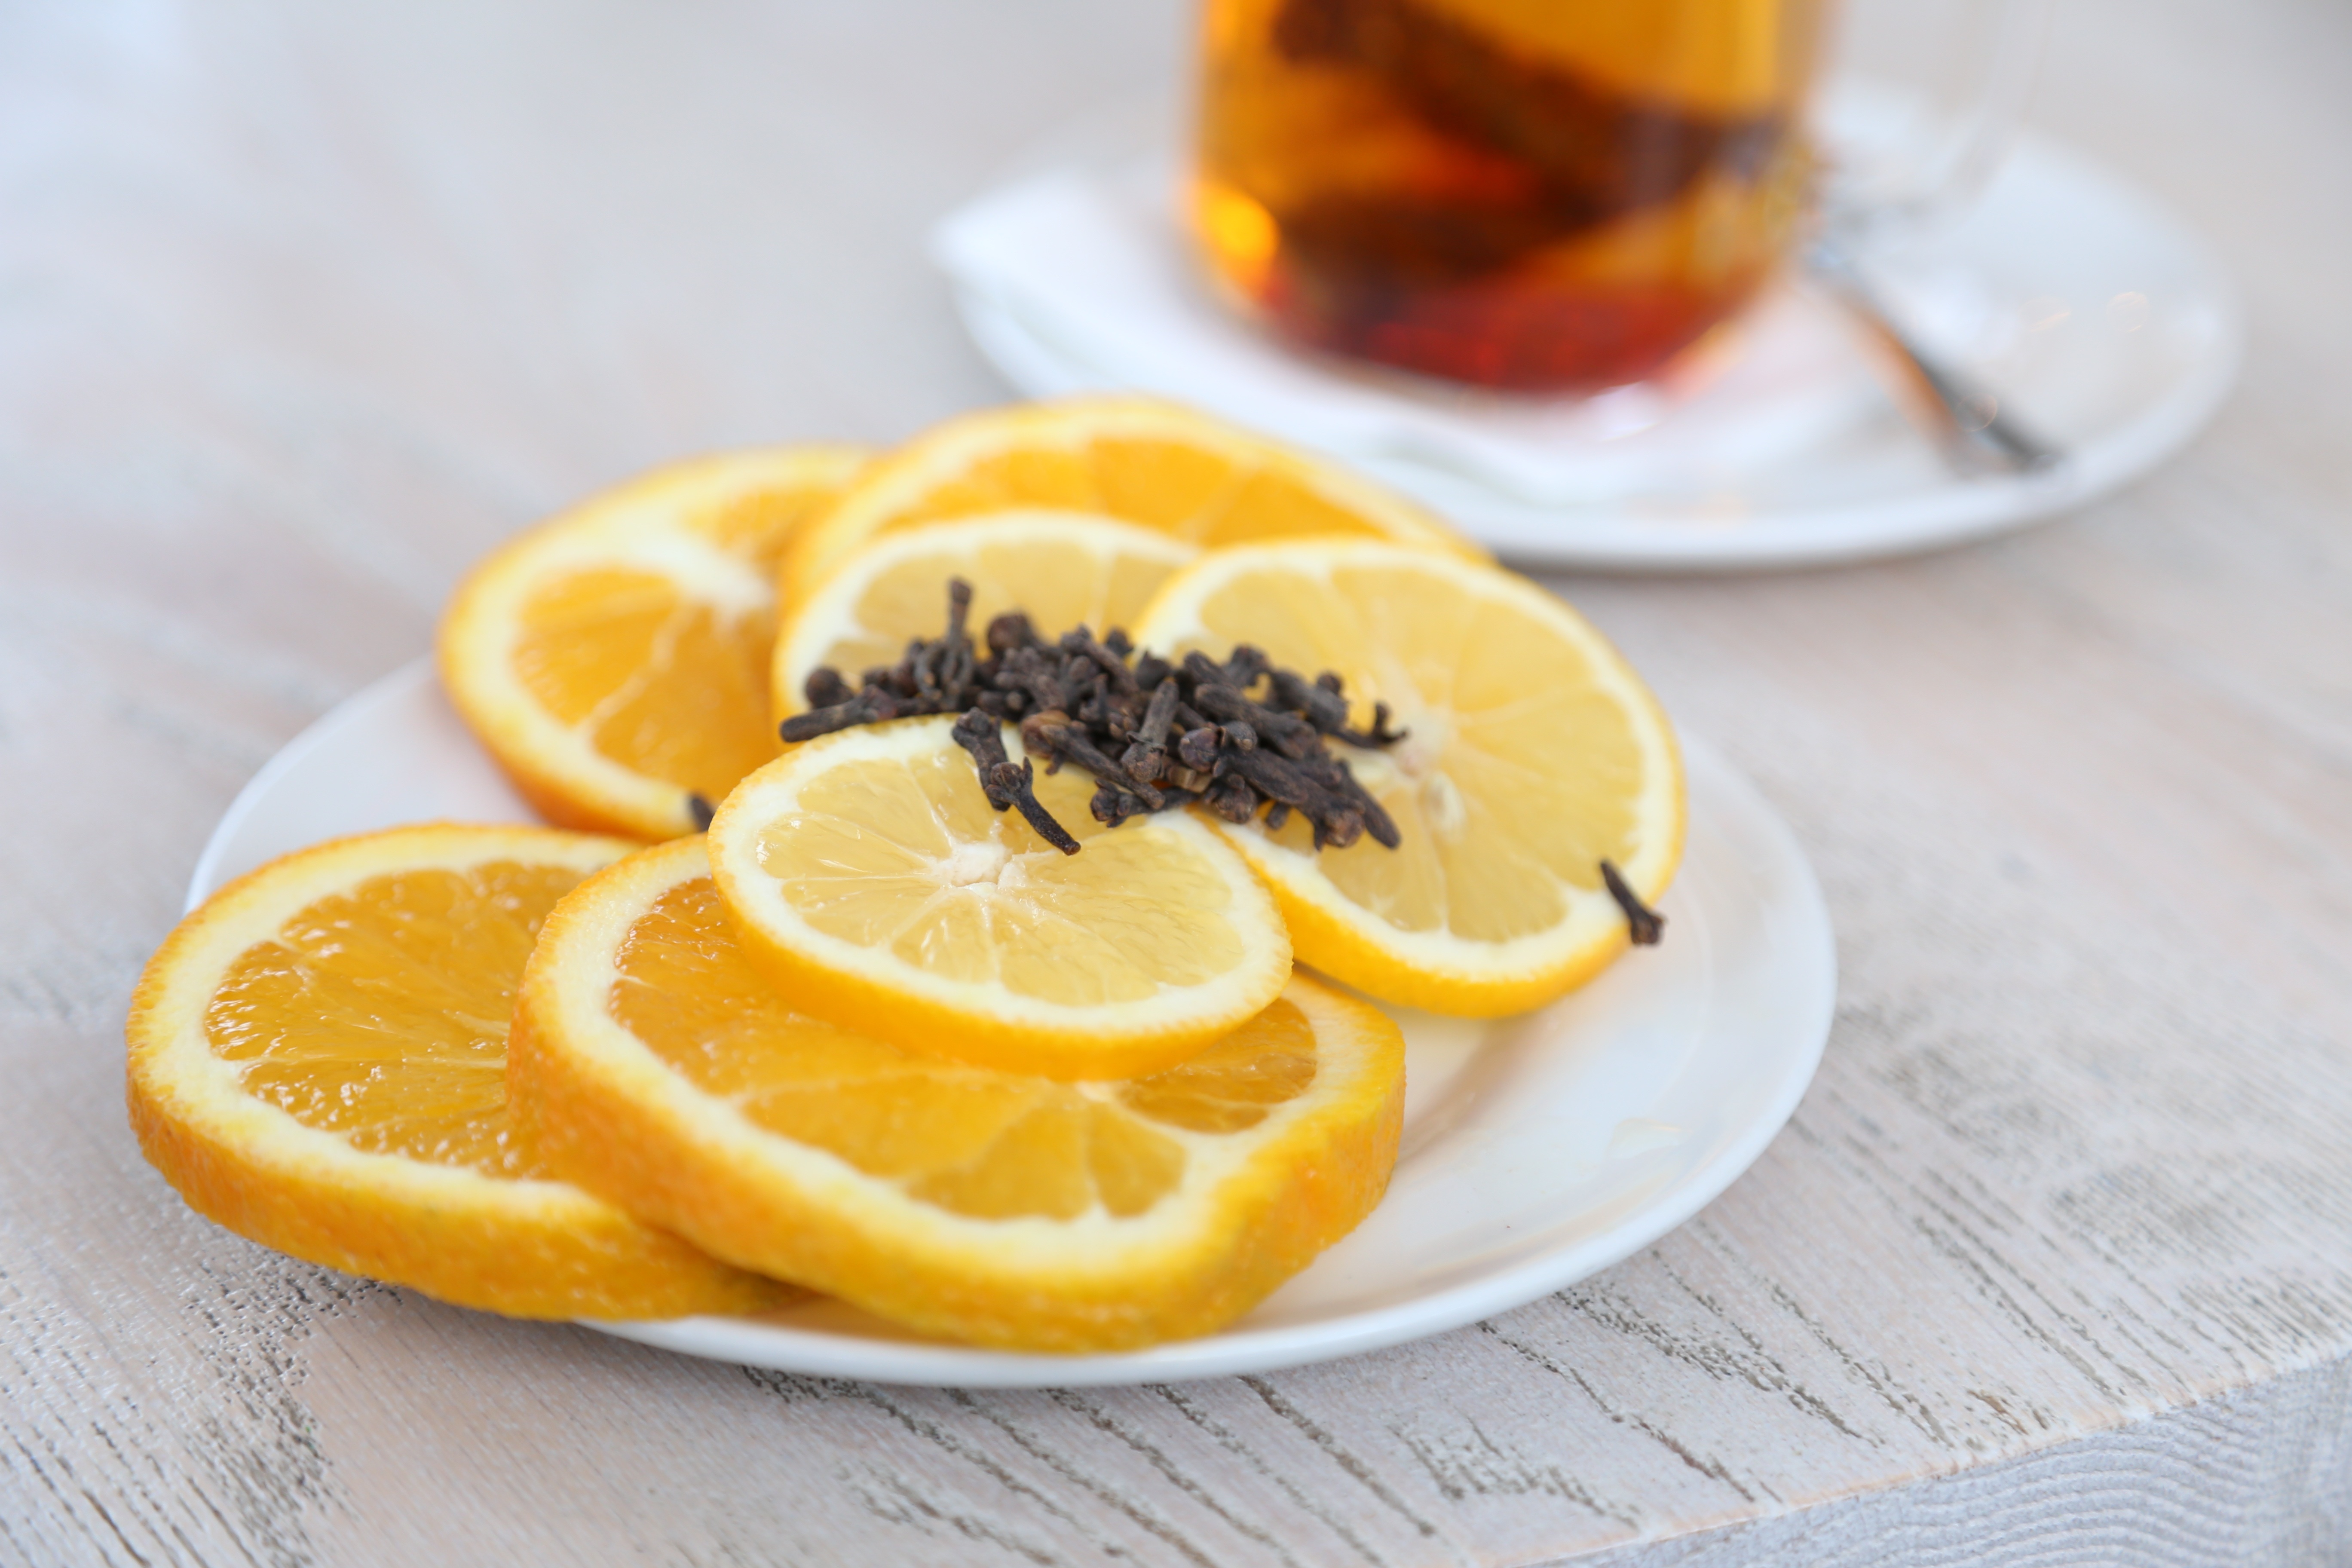
nature, snow, cold, winter, cafe, fruit, tea, dish, food, saucer, fresh, drink, rest, breakfast, health, lemon, juice, eating, relaxation, drinking, rooibos, drinks, vegetarian food, healthy food, vitamins, oranges, pleasure, citrus, cloves, the drink, eco friendly, vitamin c, southern fruits, cross section of the fruit